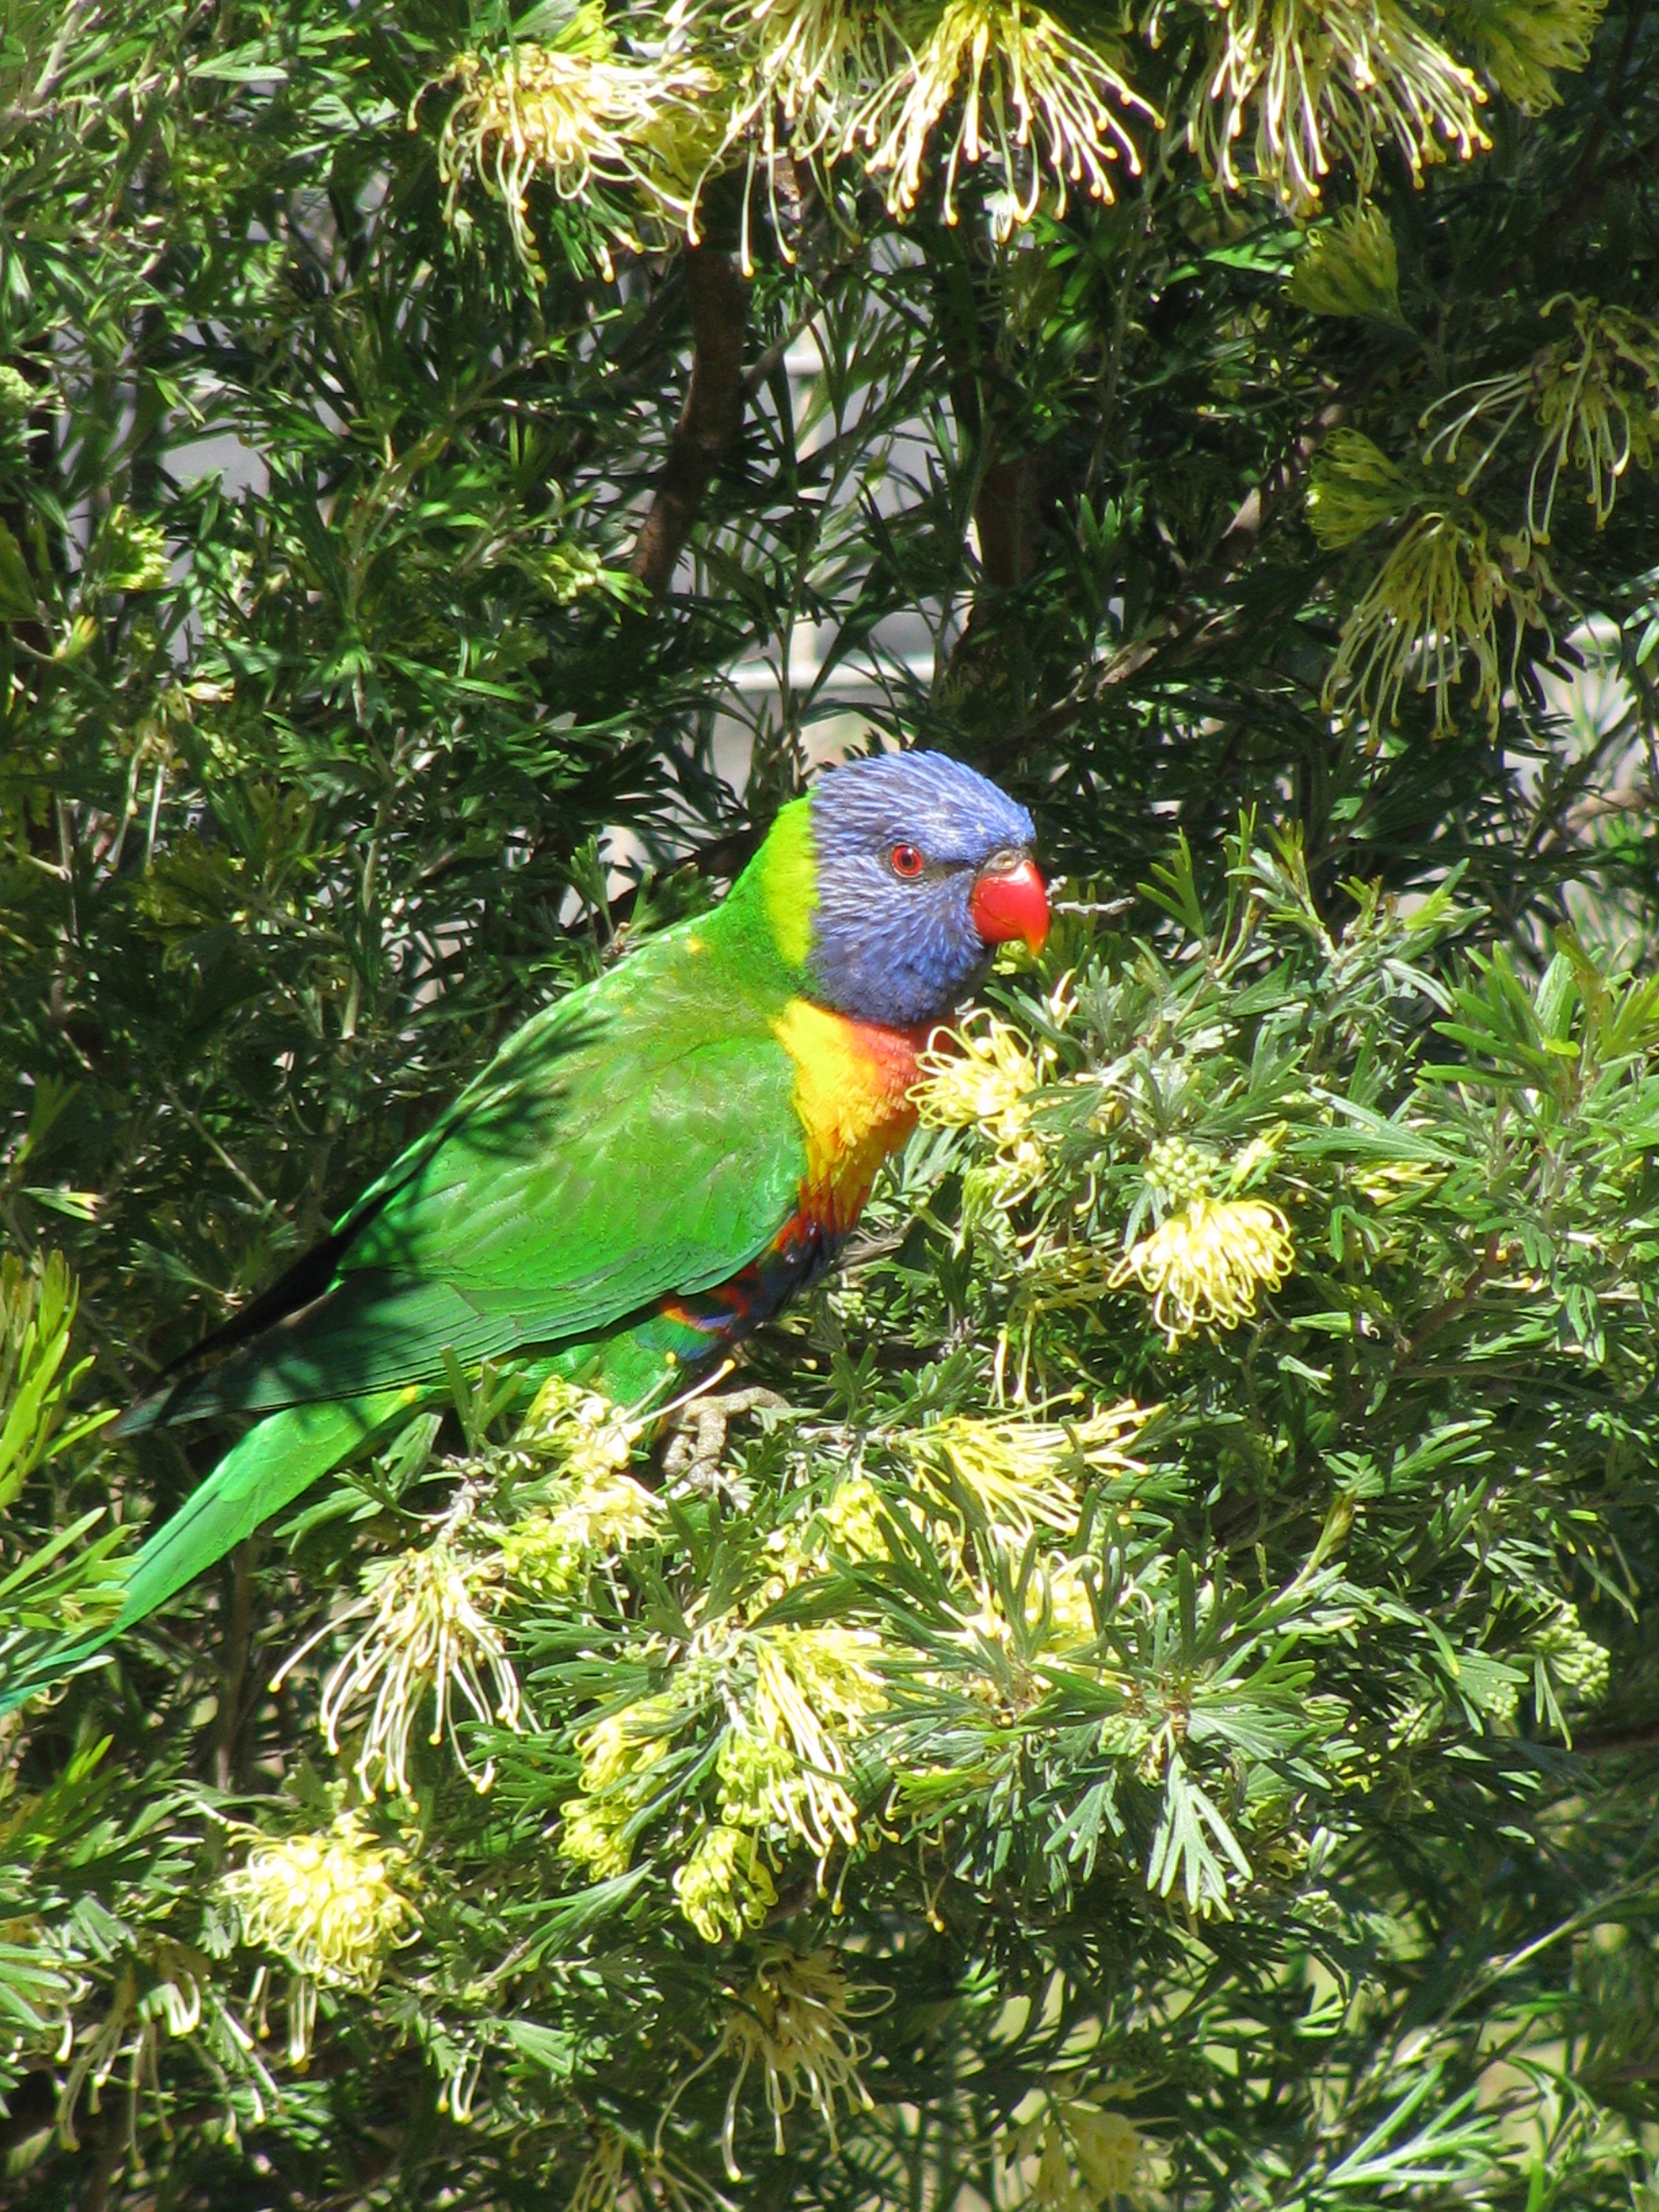
nature, branch, bird, wildlife, bush, green, jungle, beak, botany, fauna, lorikeet, macaw, vertebrate, parrot, parakeet, common pet parakeet